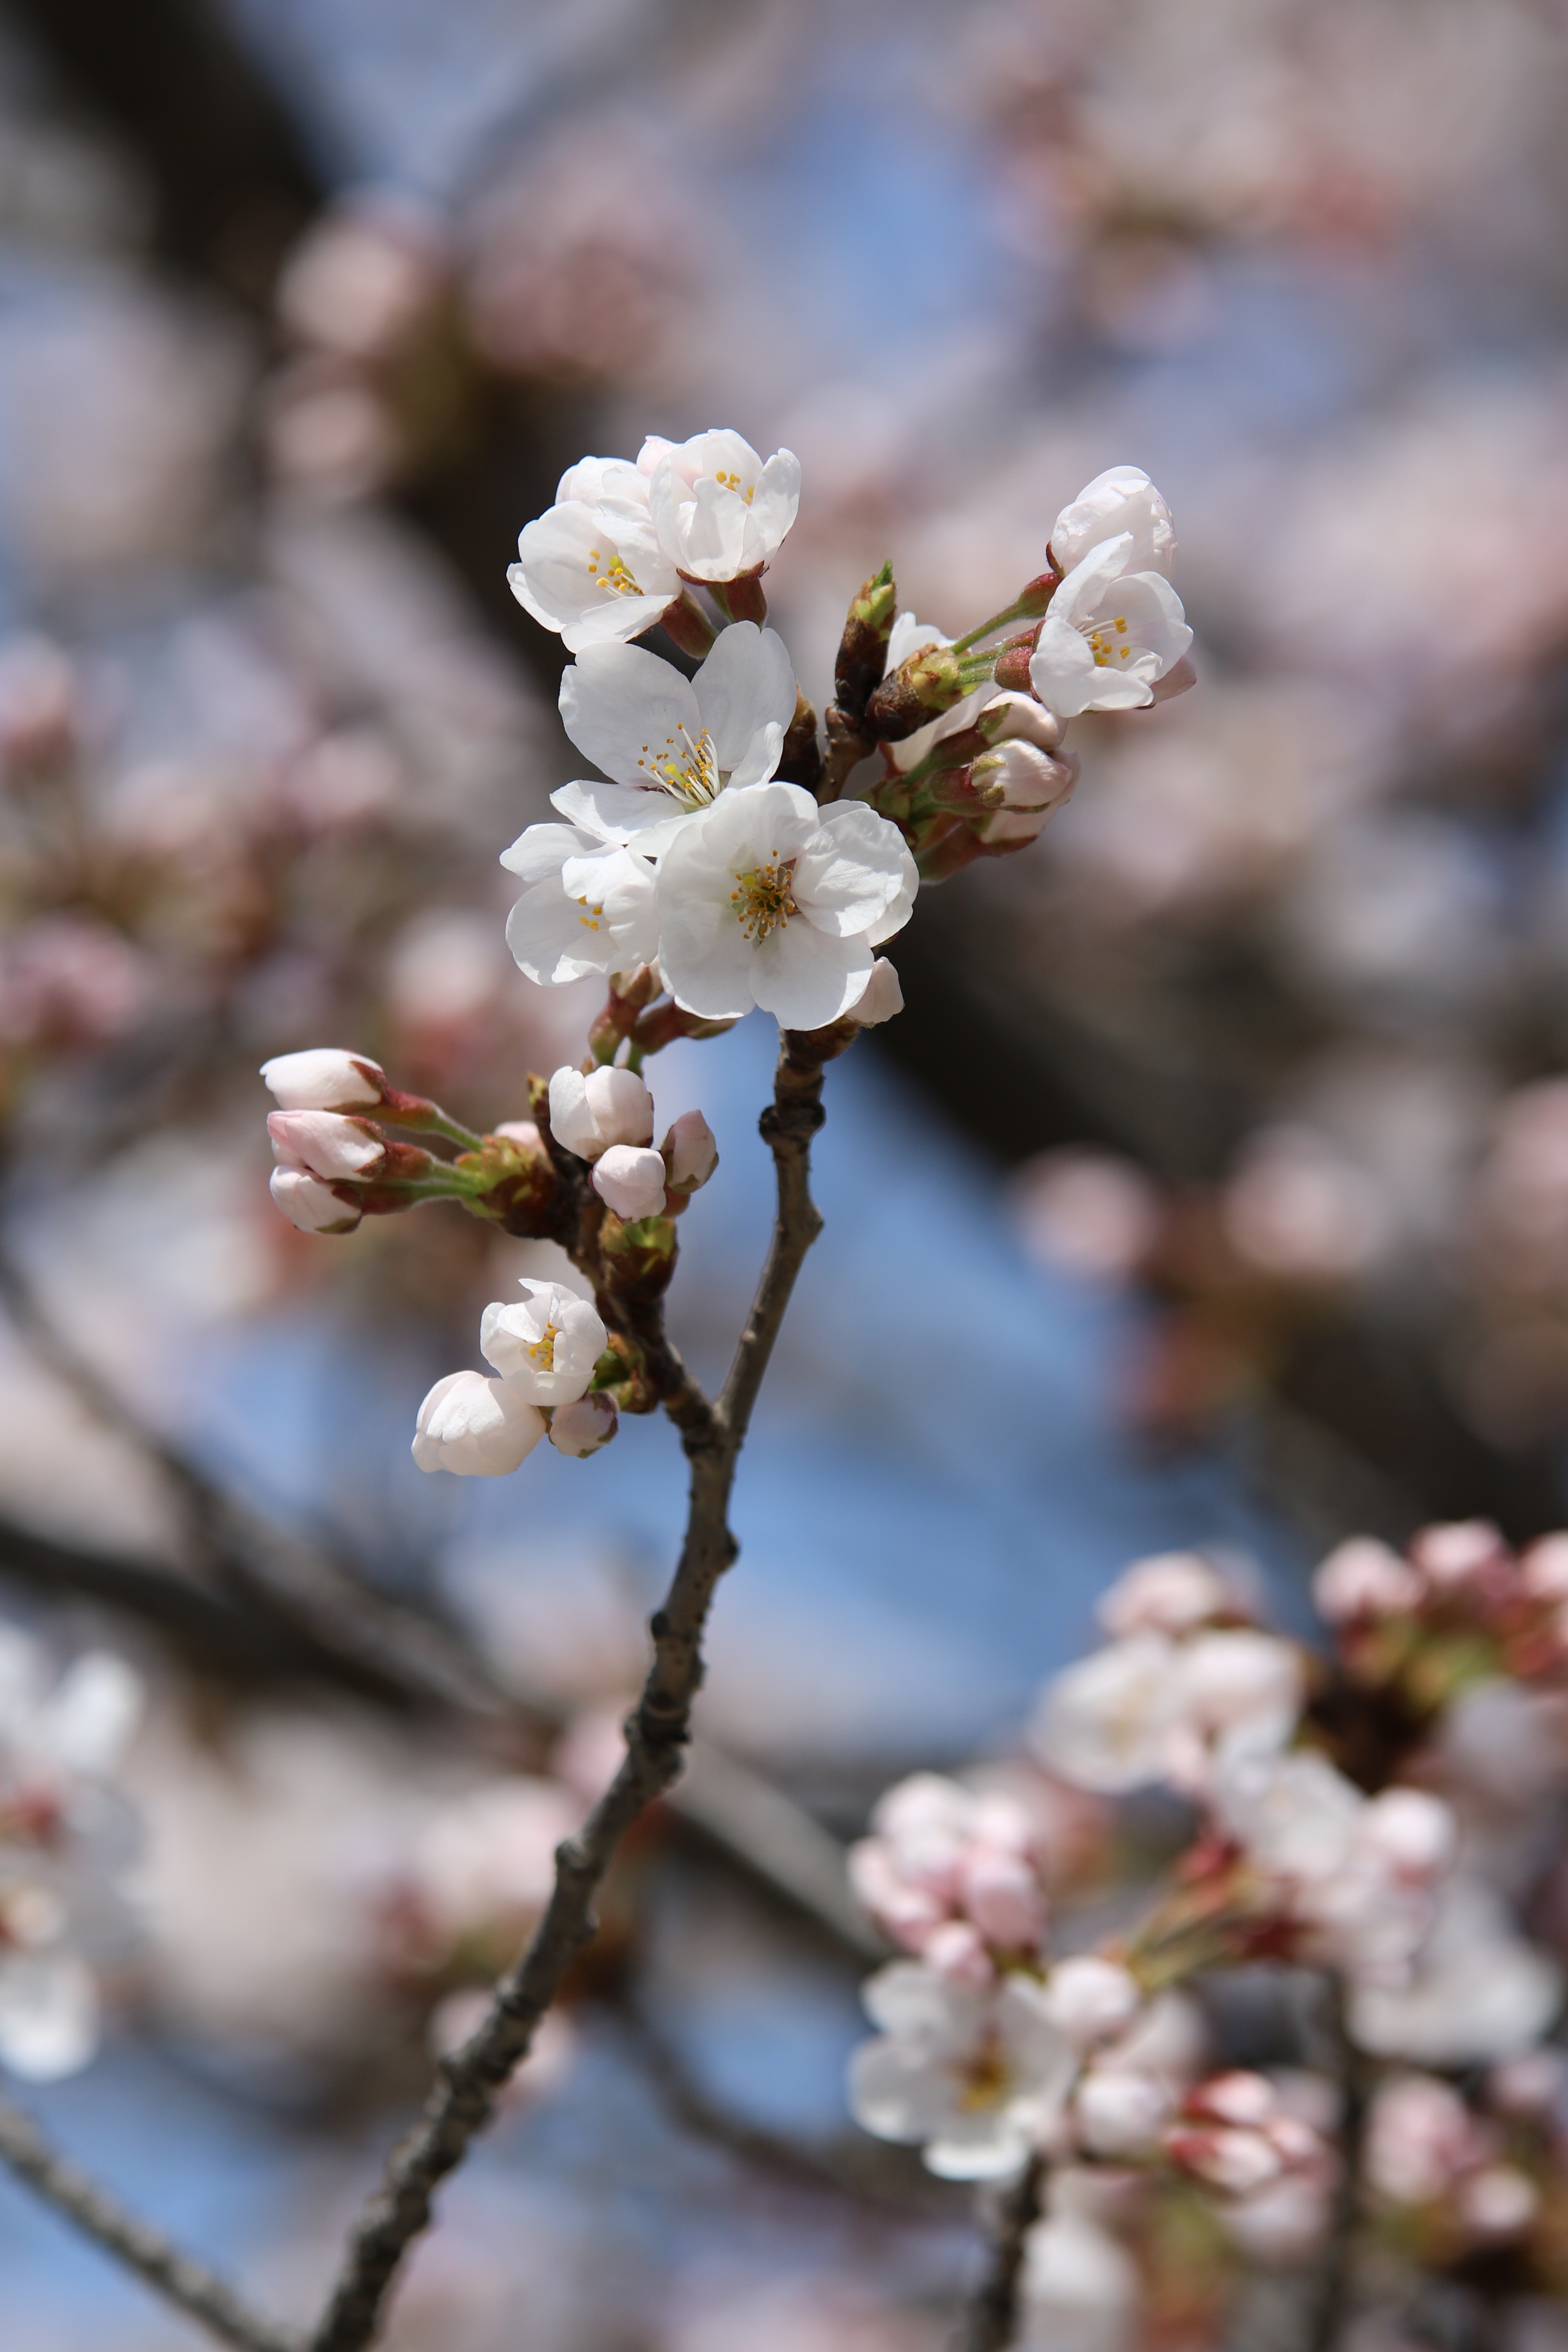
landscape, nature, outdoor, branch, blossom, plant, wood, fruit, flower, petal, food, spring, produce, botany, pink, flora, season, cherry blossom, plants, flowers, close up, spring flowers, eggplant, pink flower, macro photography